1991 Norwegian Football Cup

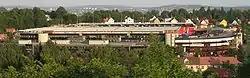
Ullevaal Stadion, Oslo - venue for the Norwegian Cup final

The 1991 Norwegian Football Cup was the 86th edition of the Norwegian Football Cup. The final took place at Ullevaal Stadion in Oslo on 20 October 1991. Strømsgodset were won the Norwegian Cup after they defeated Rosenborg with the score 3–2. This was Strømsgodset's fourth Norwegian Cup title.